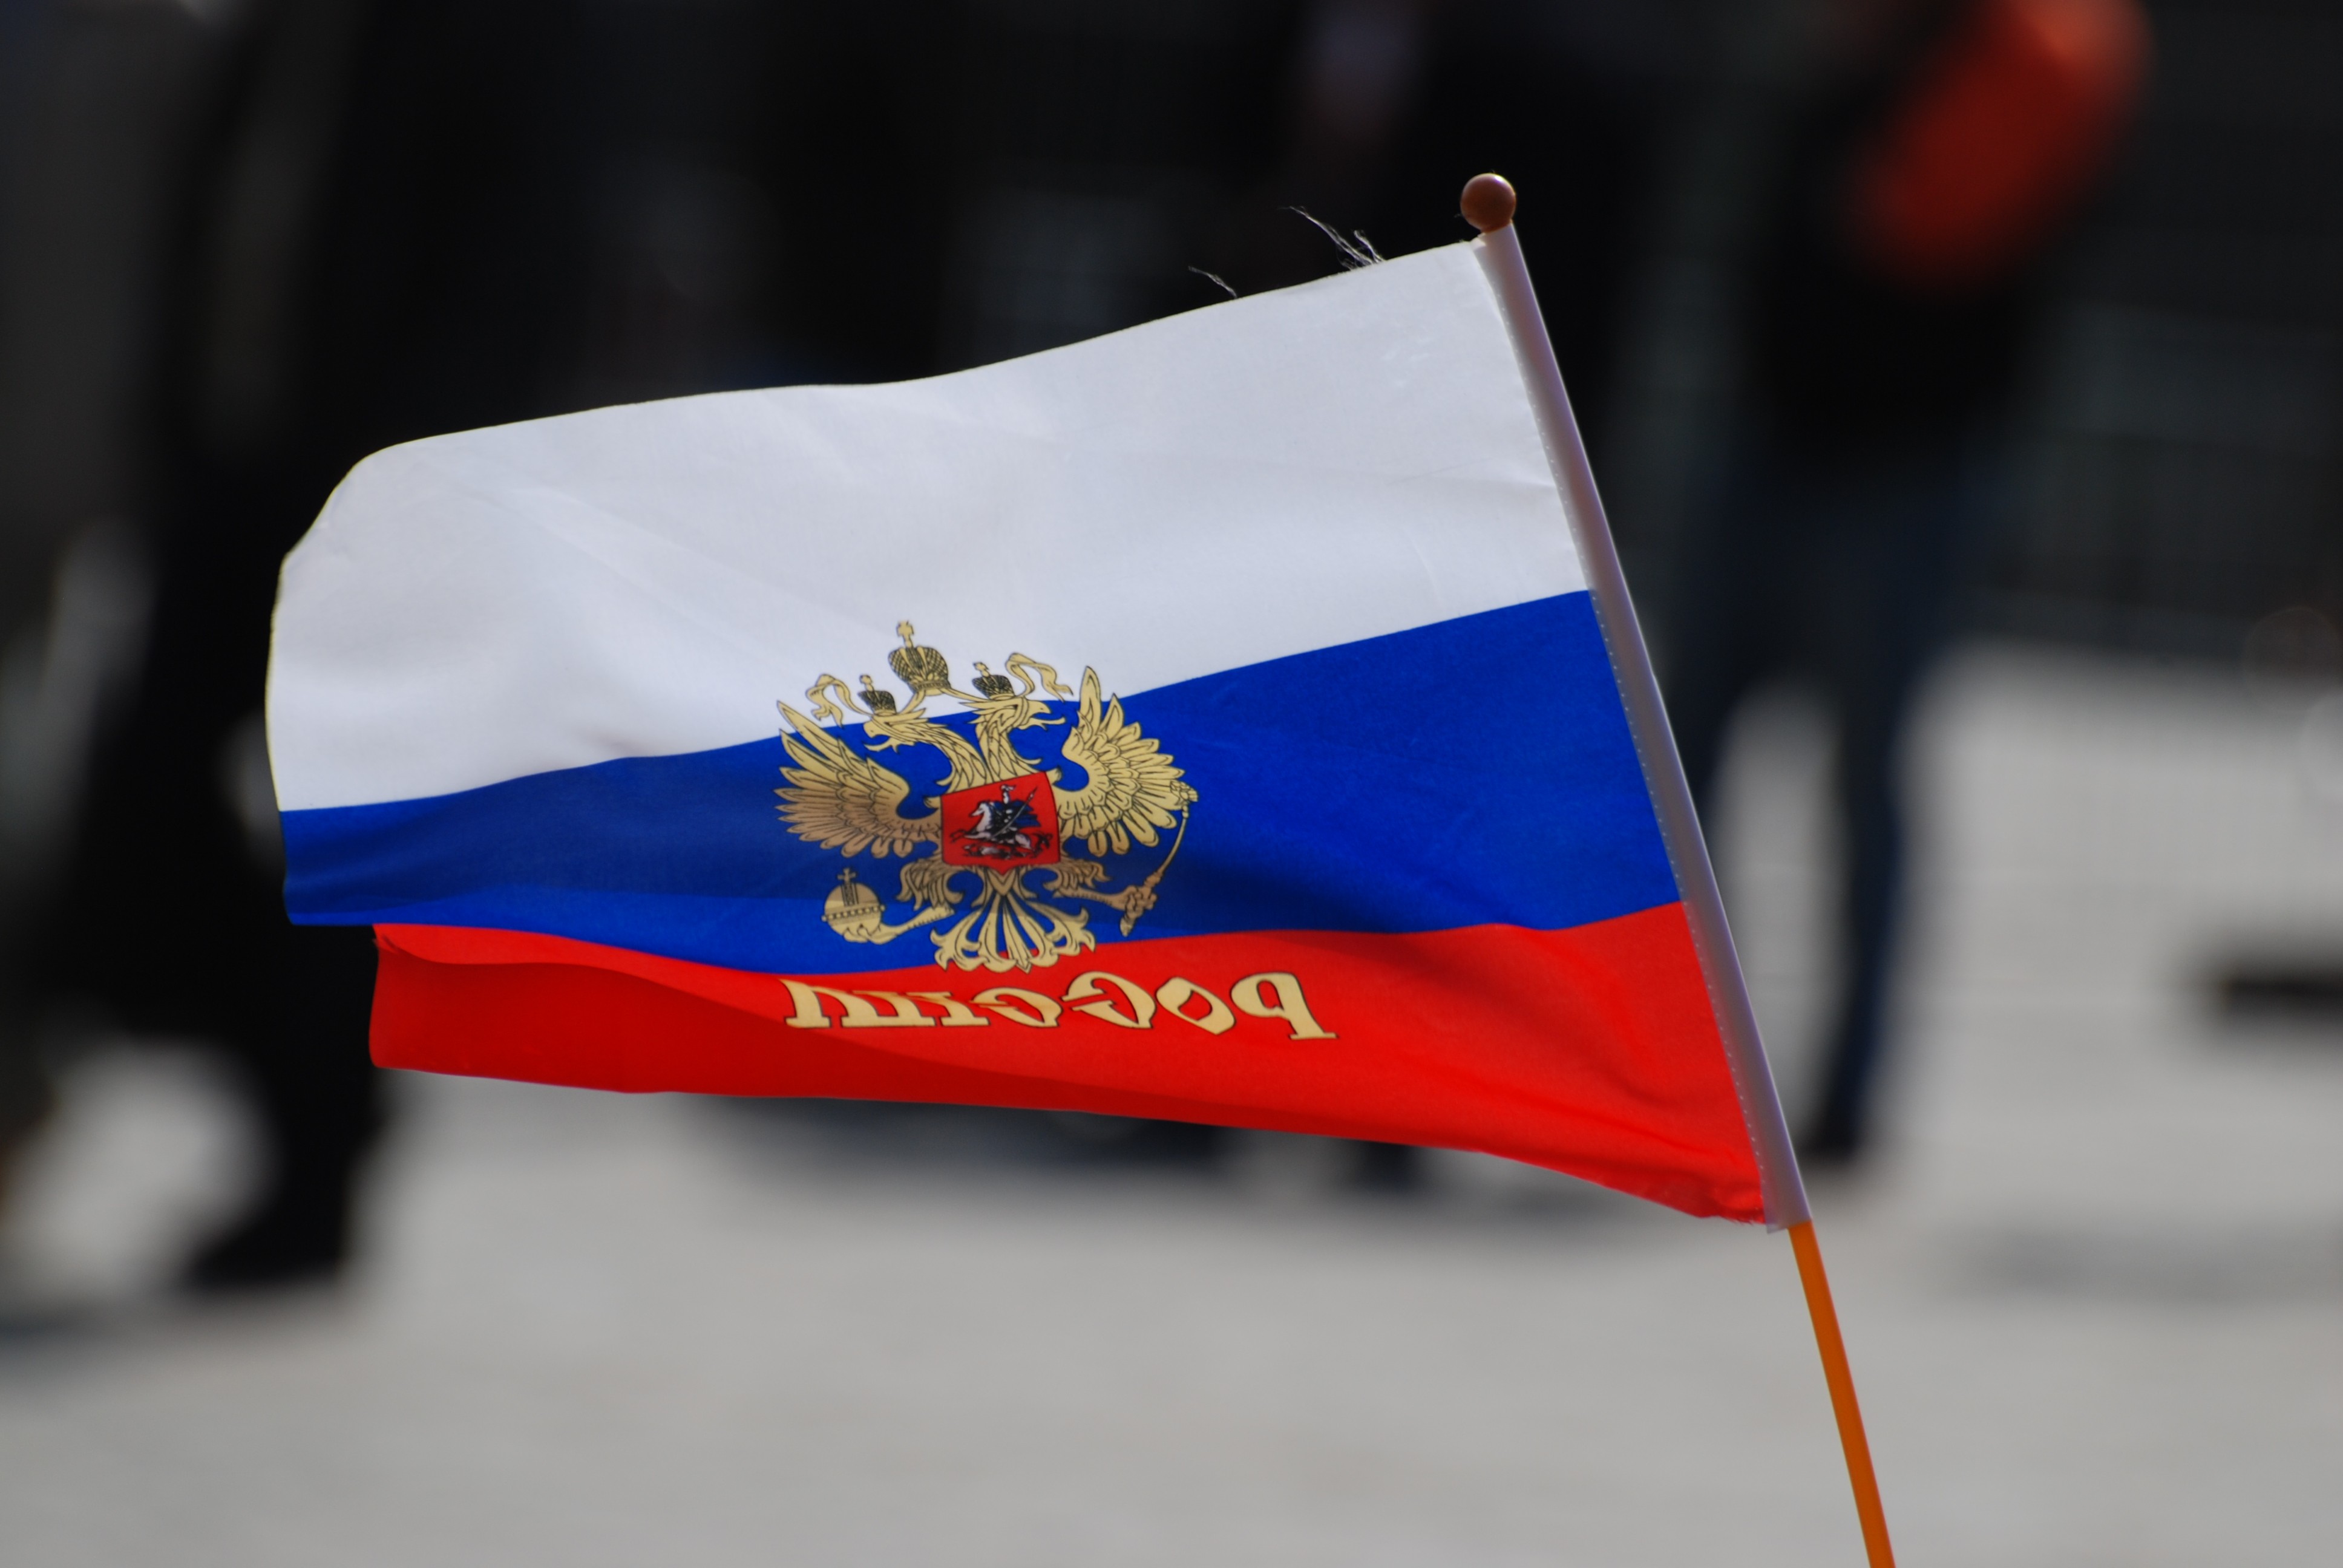
red, flag, flag of the united states